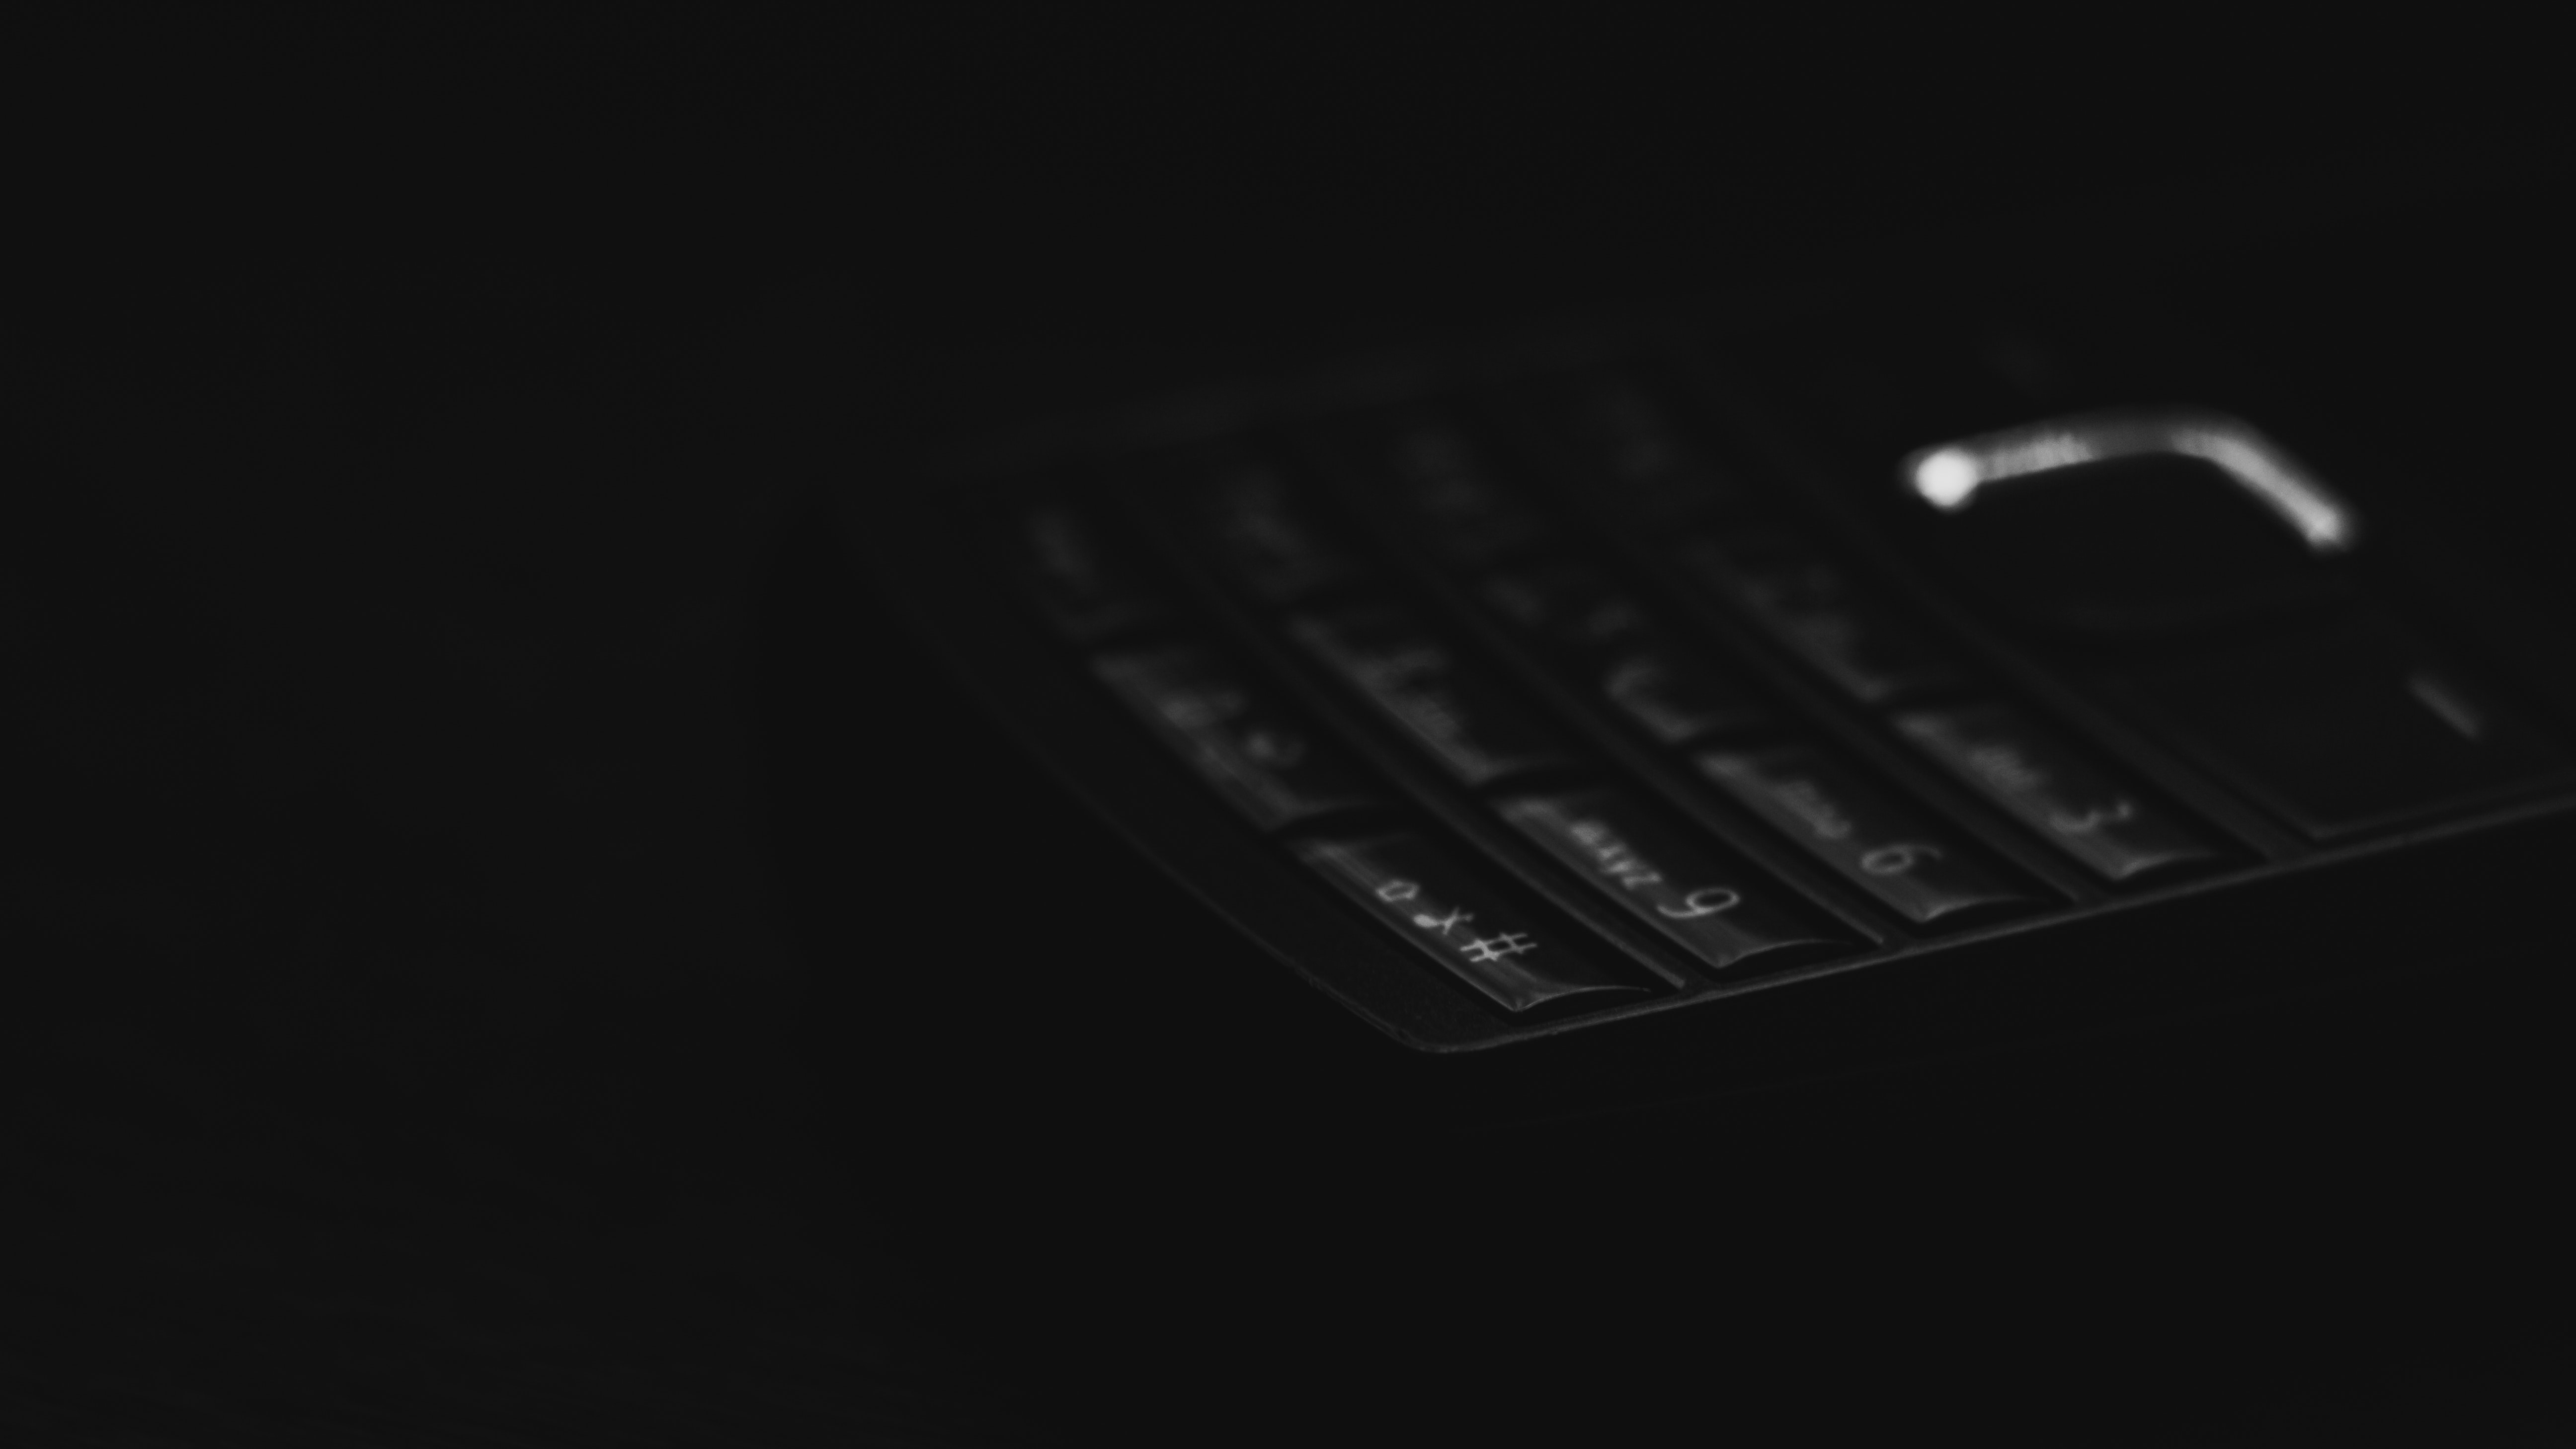
black, text, light, darkness, font, photography, technology, black and white, electronic device, gadget, monochrome, still life photography, night, macro photography, brand, style